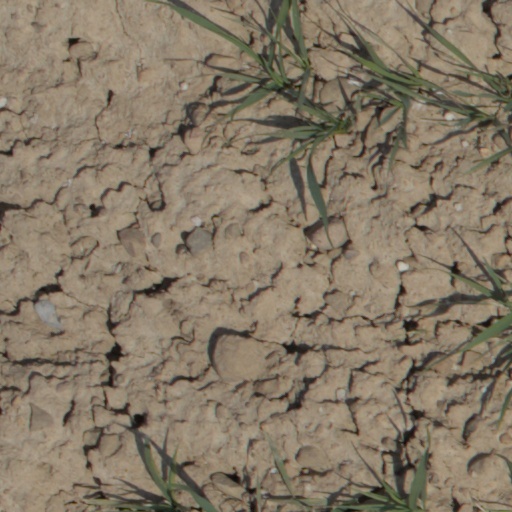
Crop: wheat